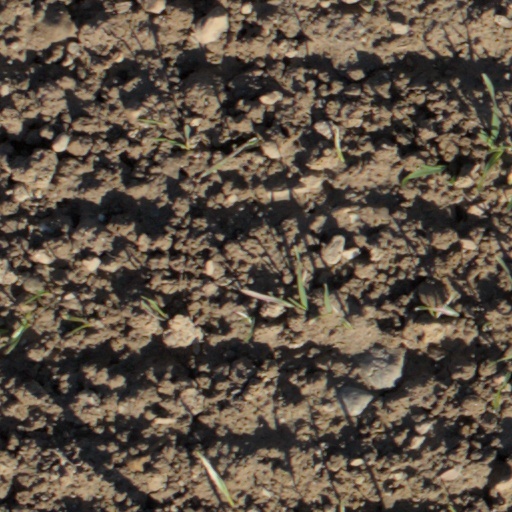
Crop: wheat